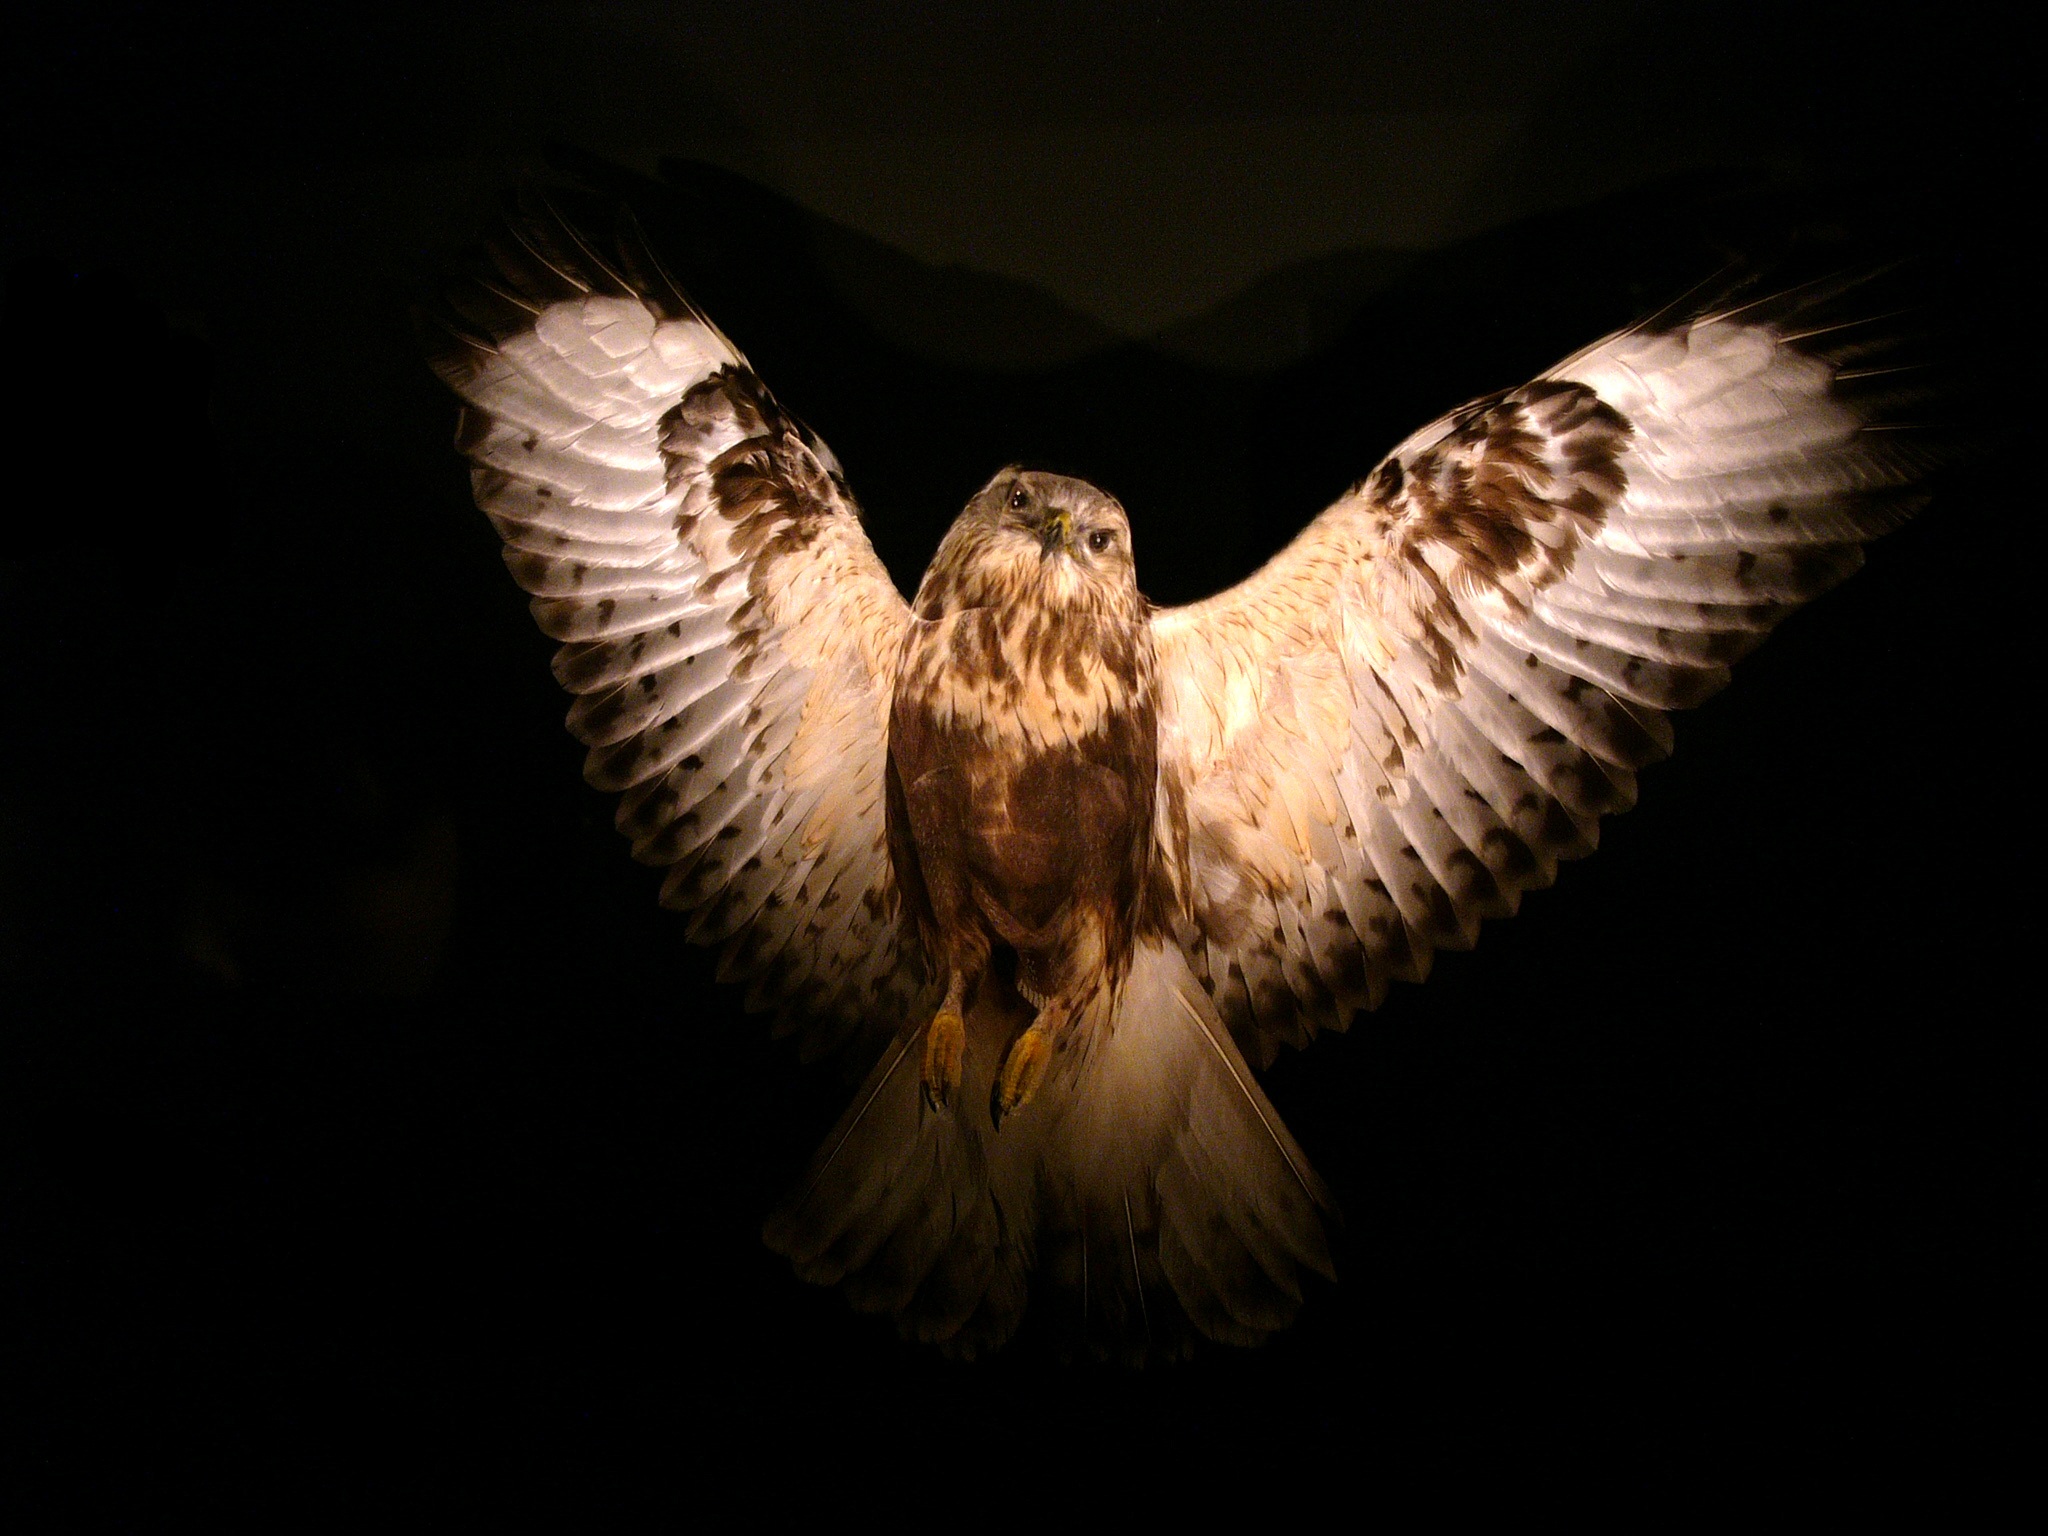
bird, wing, photography, flying, beak, darkness, owl, feather, fauna, bird of prey, close up, wings, vertebrate, macro photography